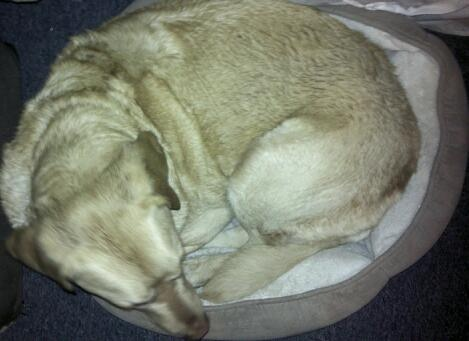
a dog that is laying down on a blanket
A dog is curled up and sleeping in his bed
A dog curled up on a dog bed.
A white furry dog is curled up for a nap.
A large dog is curled up in a small bed.